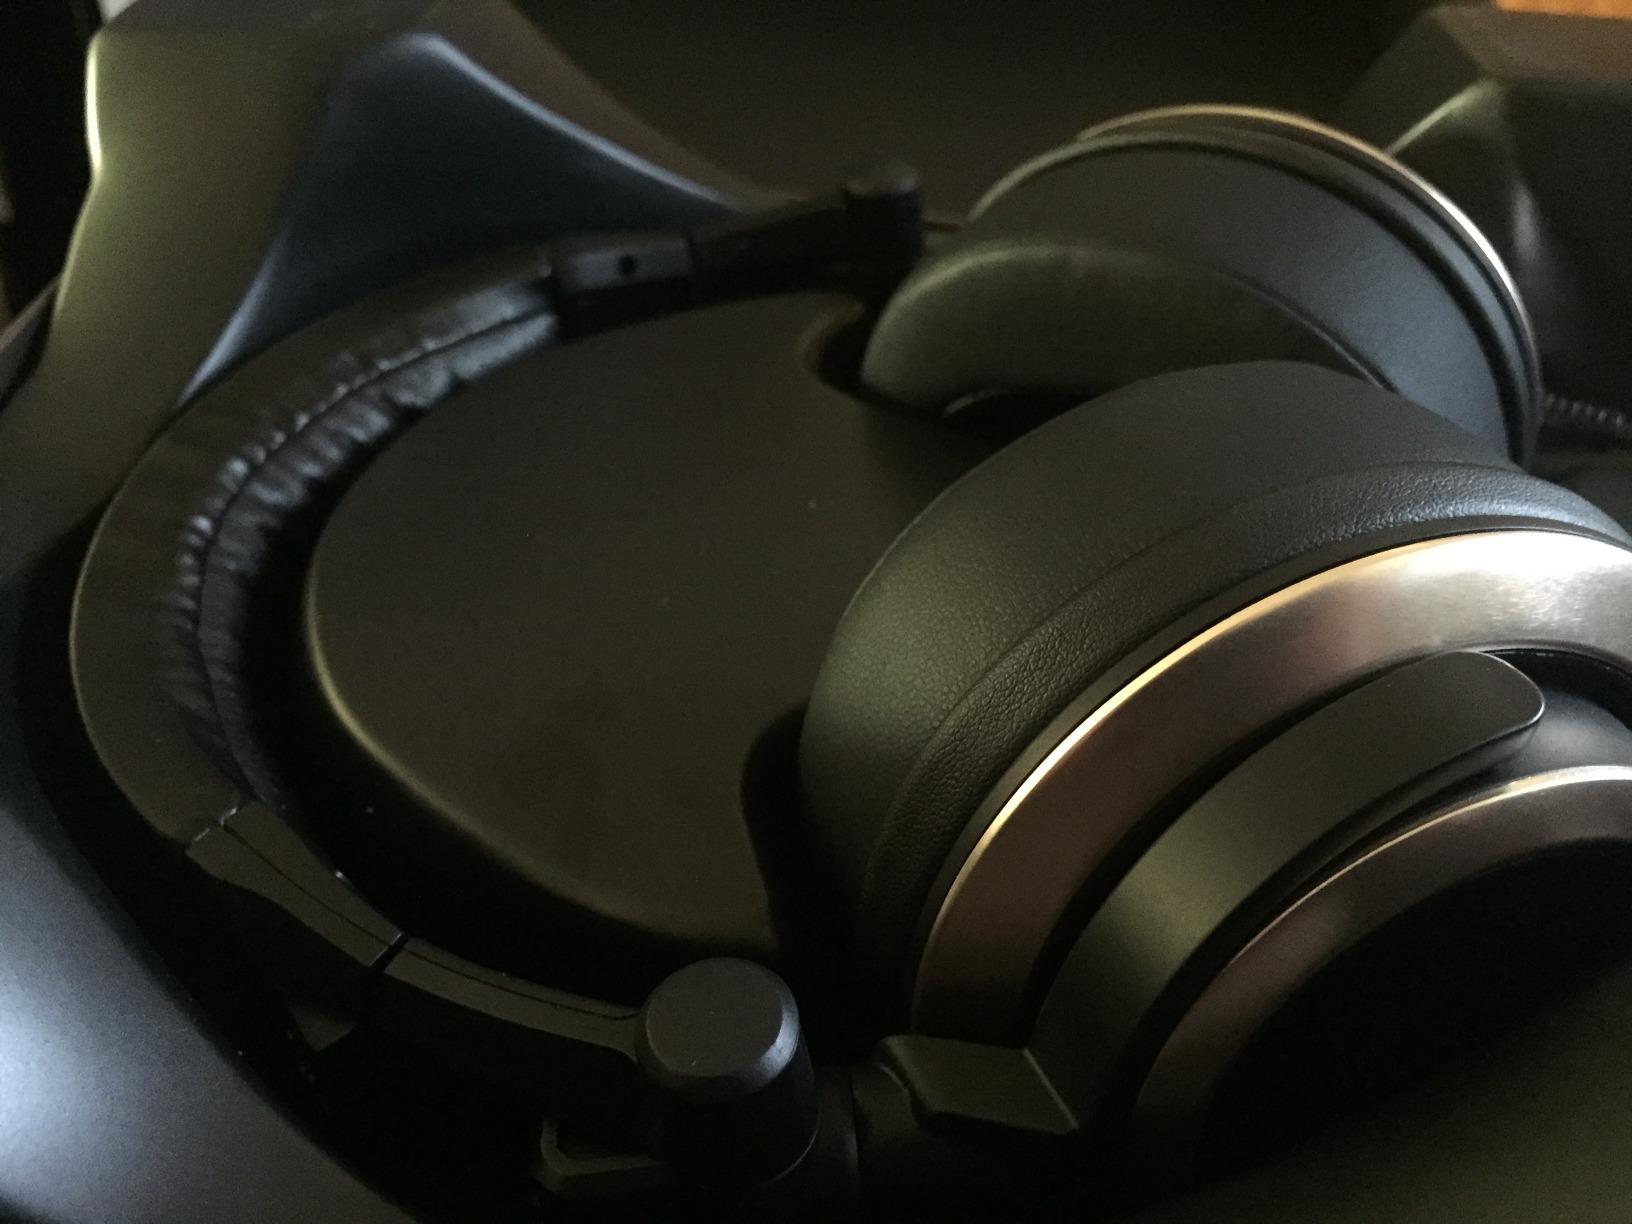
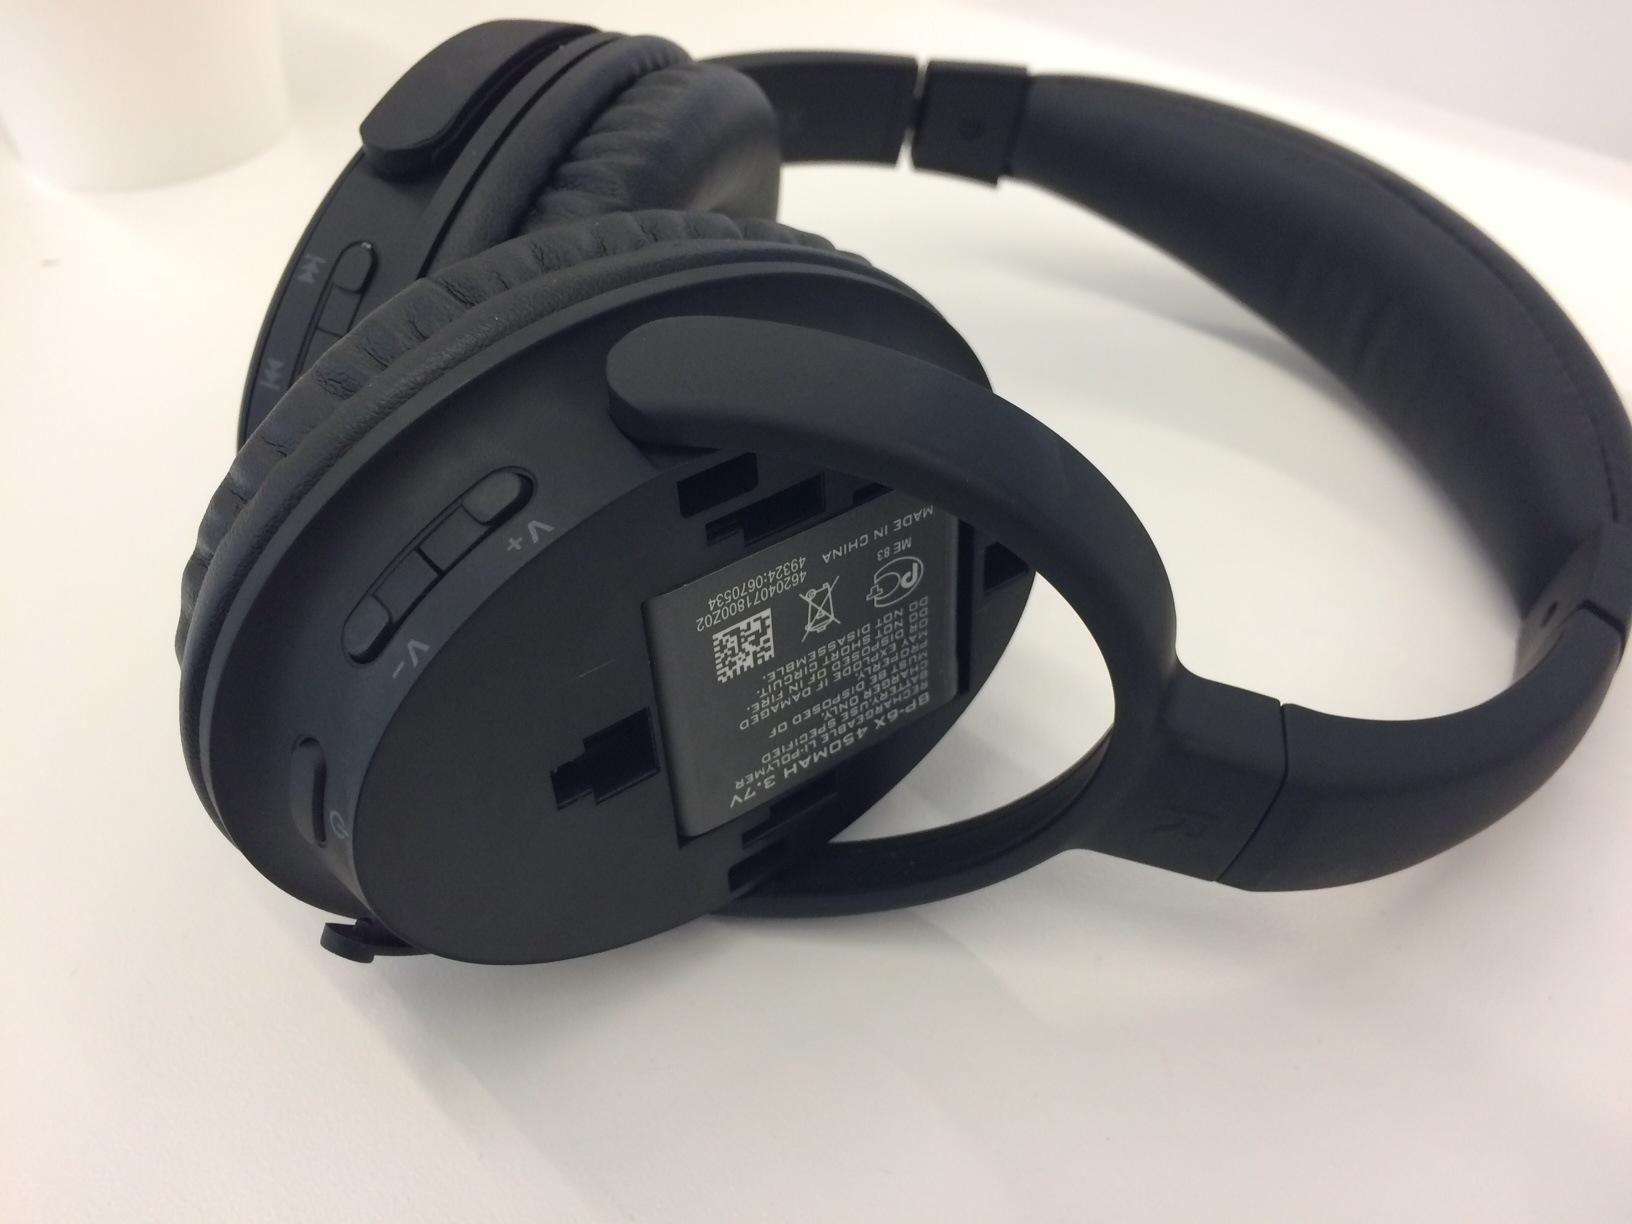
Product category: headphones
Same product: no